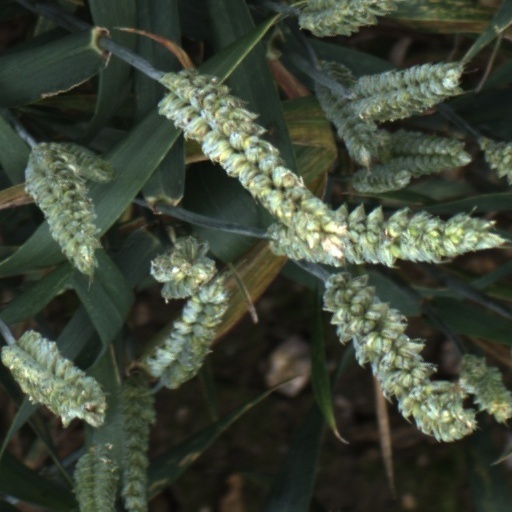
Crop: wheat